Tripura

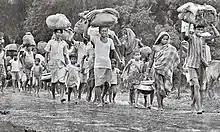
East Bengali refugees coming to Tripura during Bangladesh liberation war.

As per 2011 census, the literacy rate of Tripura was 87.75 per cent, the fourth-highest in India (which had a national literacy rate of 74.04 per cent). A state government survey in 2013 announced that Tripura has the highest literacy rate in India at 94.65 per cent. Schools in Tripura are run by the state government, TTAADC or private organisations, which include religious institutions. Instruction in schools is mainly in Bengali or English, though Kokborok and other regional languages are also used. Some of the special schools include Jawahar Navodaya Vidyalaya, Kasturba Gandhi Balika Vidyalaya, residential schools run by Tripura Tribal Welfare Residential Educational Institutions Society (TTWREIS), missionary organisations like St. Paul's,